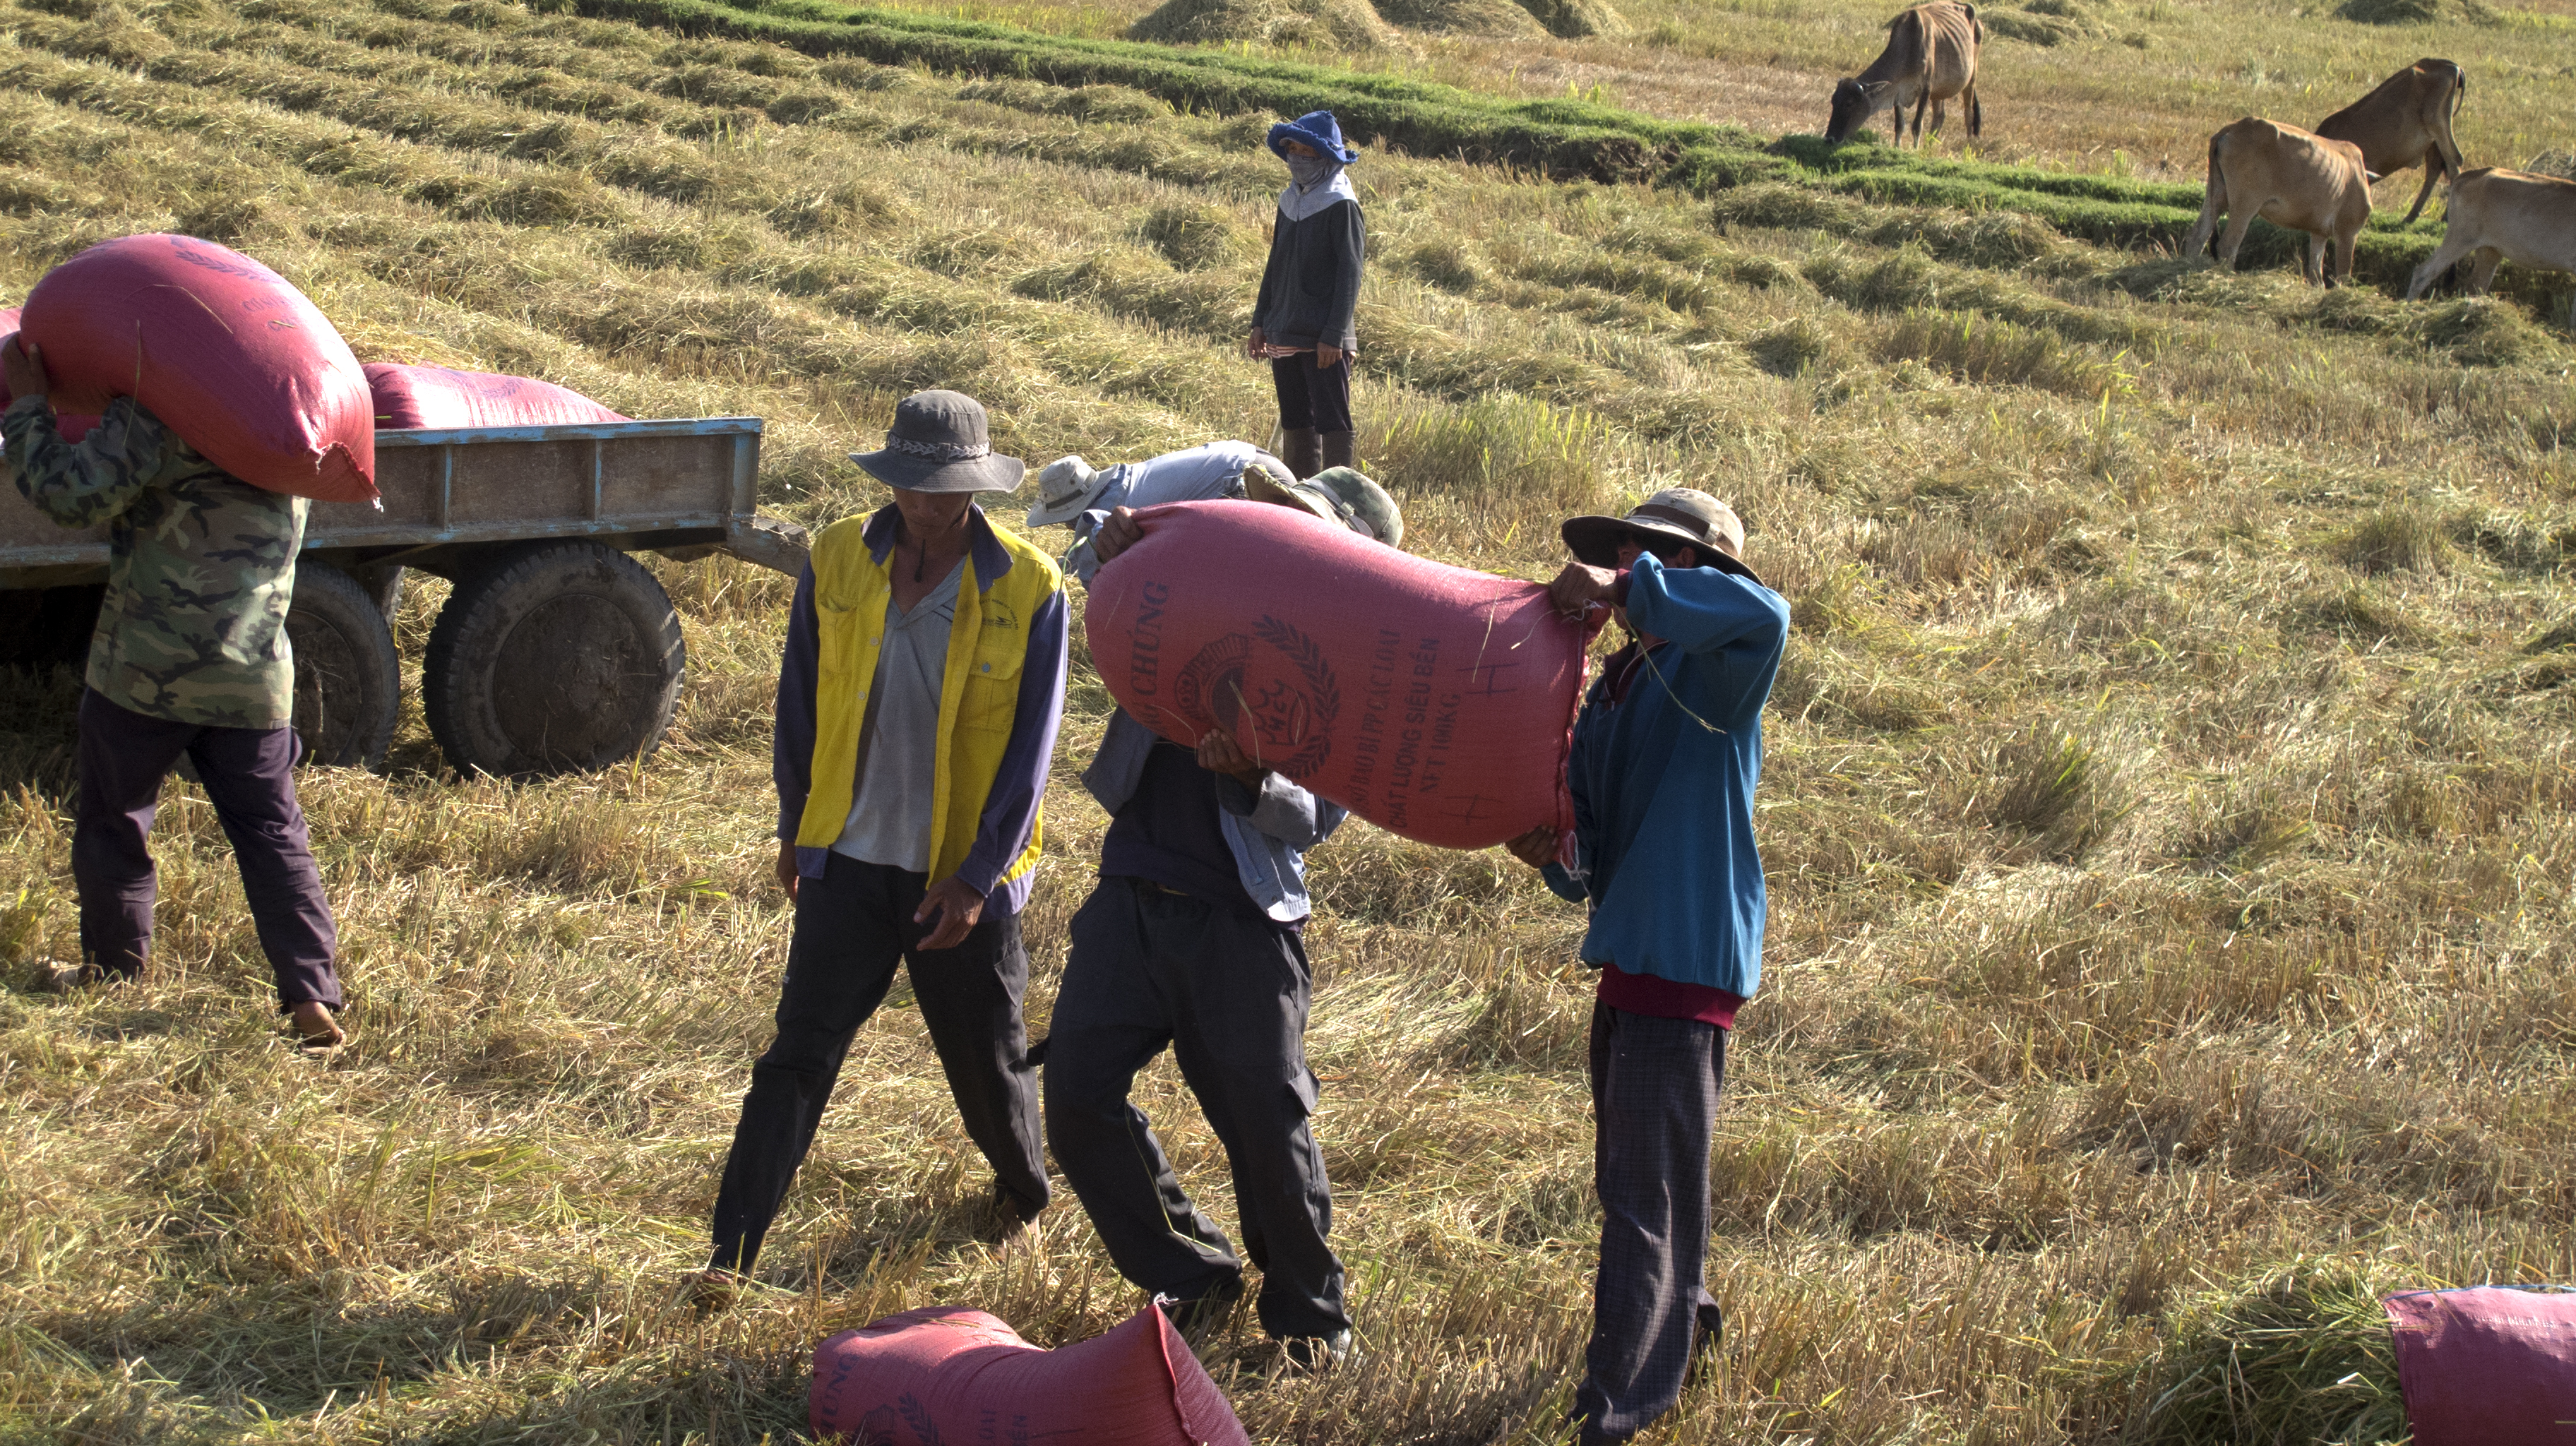
rice, fields, grassland, adaptation, pasture, rural area, grass, farmworker, plant, soil, working animal, farm, ranch